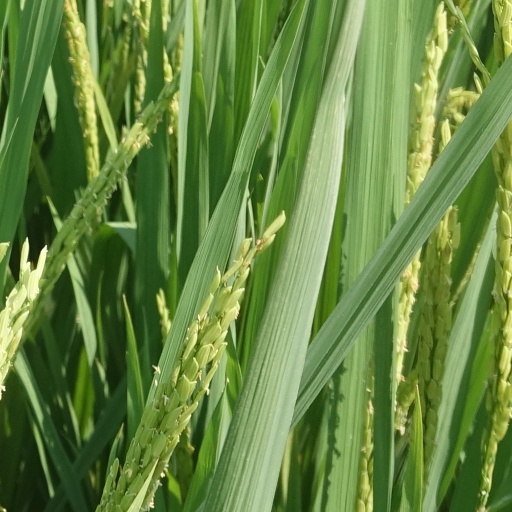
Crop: rice